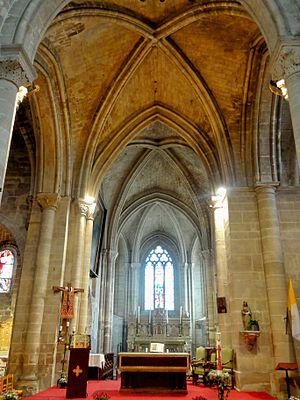
Vue dans le chœur depuis la croisée du transept.
L'église Notre-Dame-de-l'Assomption est une église catholique paroissiale située à Auvers-sur-Oise, dans le département français du Val-d'Oise et la région Île-de-France. Elle a été fondée vers la fin du XIᵉ siècle par Philippe Iᵉʳ, puis reconstruite sous l'impulsion d'Adélaïde de Savoie qui réside souvent dans le manoir royal au nord de l'église après le décès de son époux Louis VI en 1137. Cette reconstruction commence par les parties orientales et s'achève par la nef, qui présente une élévation sur trois niveaux avec triforium. Elle se fait dans le style roman tardif encore manifeste dans les chapiteaux, basculant rapidement vers le style gothique naissant avec des fenêtres en arc brisé et des voûtes d'ogives. L'absidiole au nord est encore purement romane, mais elle n'est sans doute pas antérieure à 1137. Deux fenêtres du chevet sont remaniées au XIIIᵉ siècle dans le style gothique rayonnant, ce qui accentue l'écart stylistique de ces deux parties en réalité contemporaines. L'église Notre-Dame traverse les siècles sans subir de dommages notables lors des guerres, et la seule transformation entreprise est l'ajout de la chapelle de la Vierge peu avant le milieu du XVIᵉ siècle.